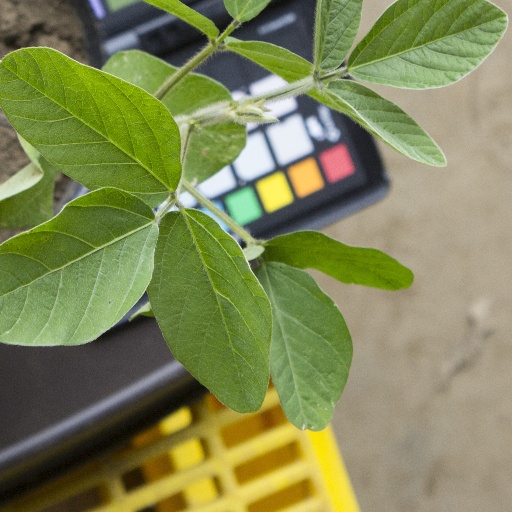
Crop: soybean